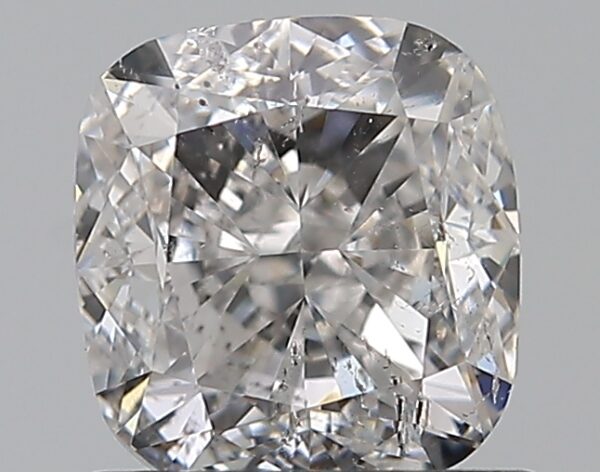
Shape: cushion
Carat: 1
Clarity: SI2
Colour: F
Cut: GD
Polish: EX
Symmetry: VG
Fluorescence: F
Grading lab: GIA
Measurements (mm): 5.58 x 5.24 x 3.76